Janet Jackson

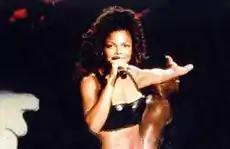
Jackson performing on one of the dates of her 1993–95 Janet World Tour

After her second album, Jackson terminated business affairs with her family, commenting "I just wanted to get out of the house, get out from under my father, which was one of the most difficult things that I had to do." Attempting a third album, Jackson teamed with producers Jimmy Jam and Terry Lewis. They set out to achieve crossover pop appeal, while also creating a strong foundation within the urban market. Within six weeks, Jackson and the duo crafted her third studio album, "Control", released in February 1986. The album shot to No. 1 on the "Billboard" 200, and was certified fivefold Platinum by the Recording Industry Association of America (RIAA), selling over ten million copies worldwide.